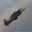
Label: airplane